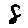
Label: 8